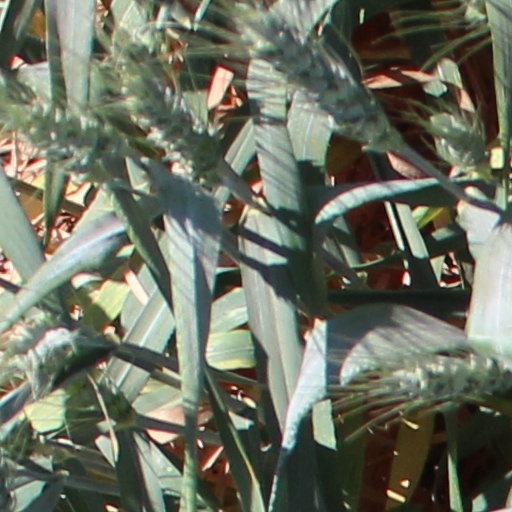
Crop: wheat